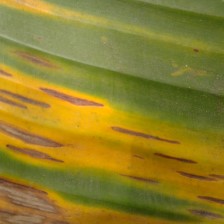
Label: sigatoka